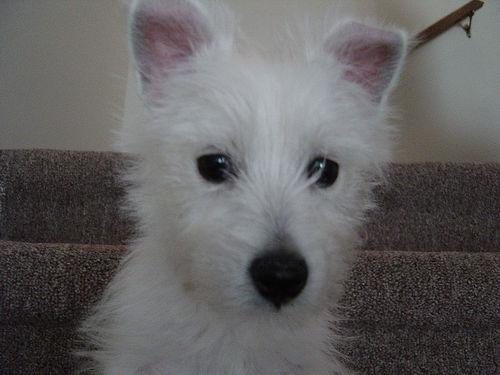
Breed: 209-n000040-West_Highland_white_terrier